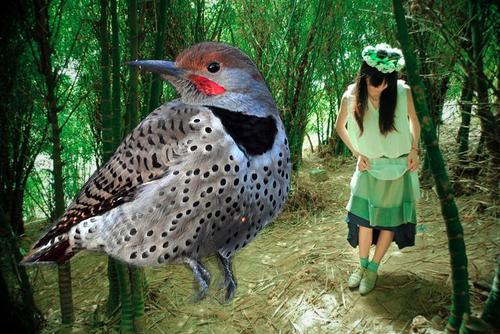
Bird species: Northern_Flicker
Bird type: landbird
Background: land